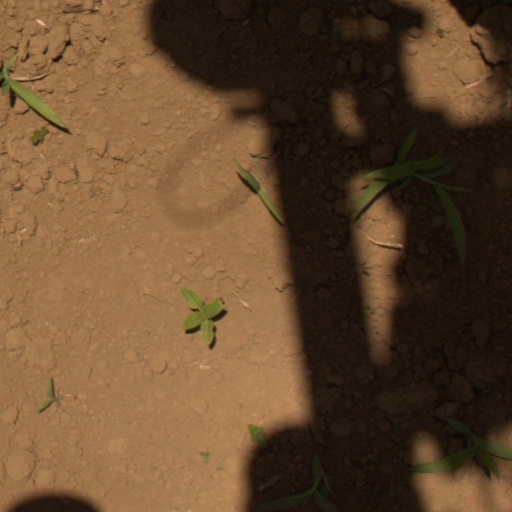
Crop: Jerusalem artichoke